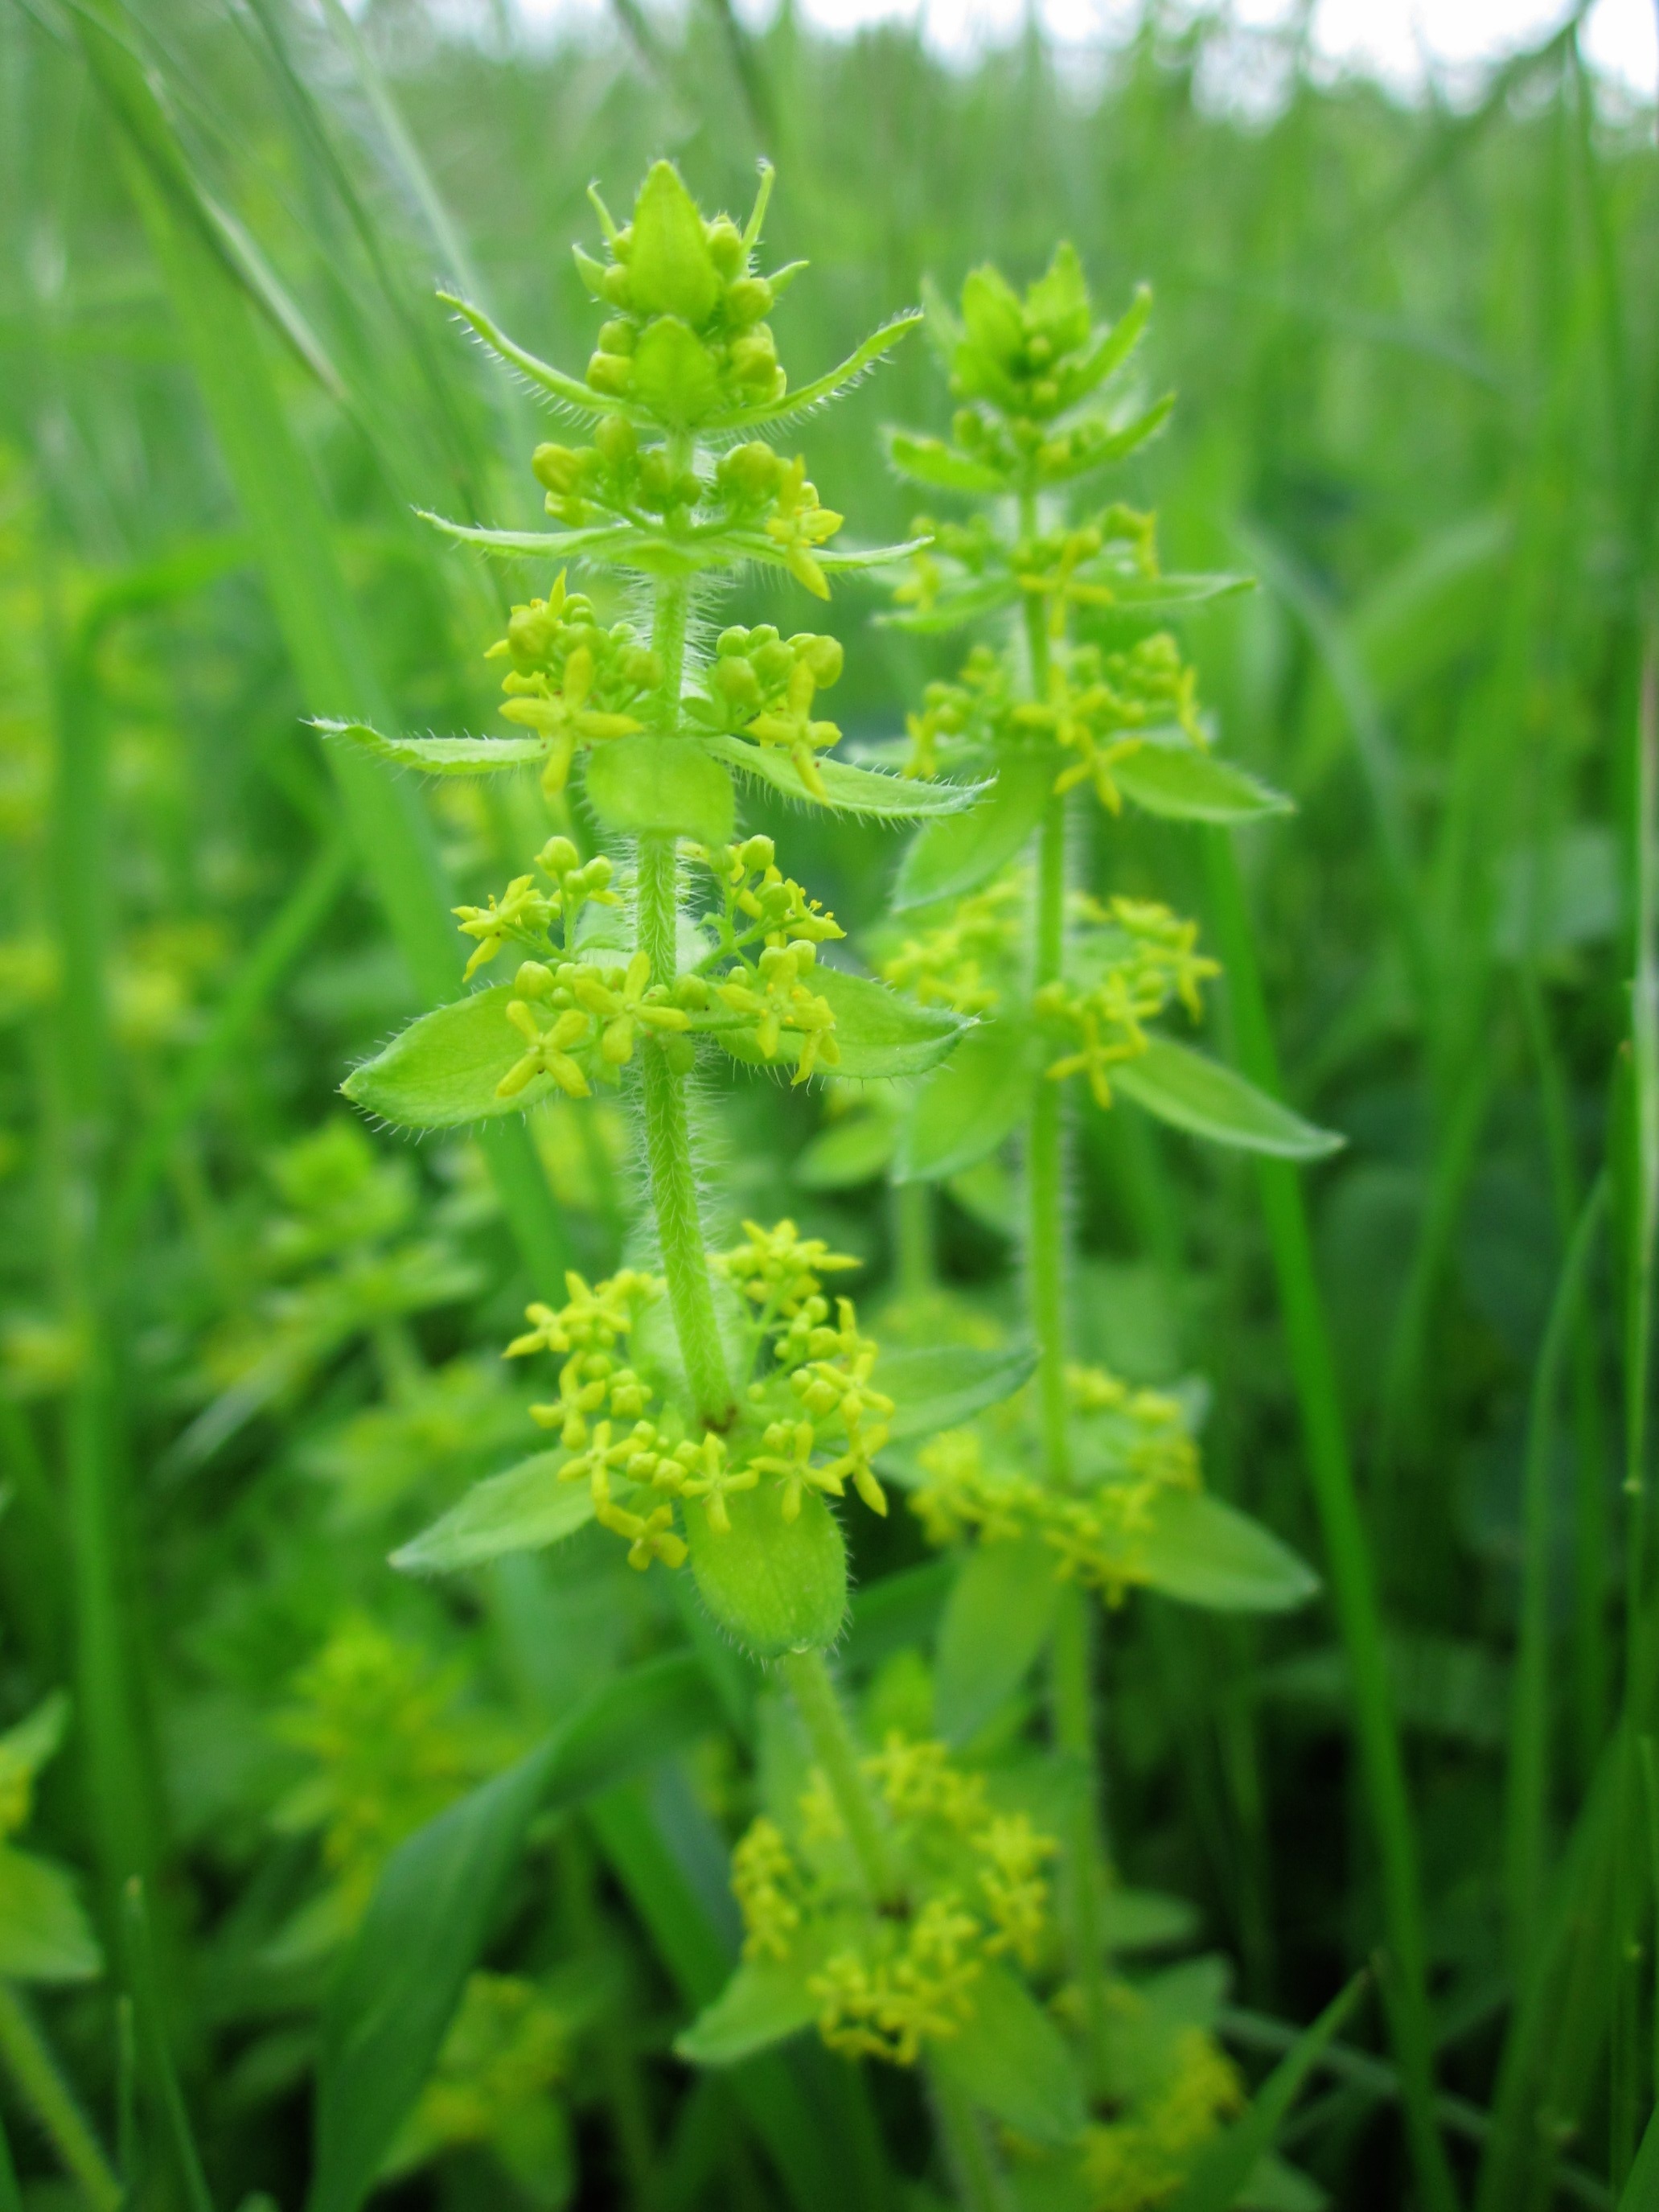
plant, flower, food, herb, produce, vegetable, botany, blooming, flora, wildflower, species, mustard, flowering plant, annual plant, cruciata laevipes, crosswort, smooth bedstraw, luc na croise, grass family, land plant